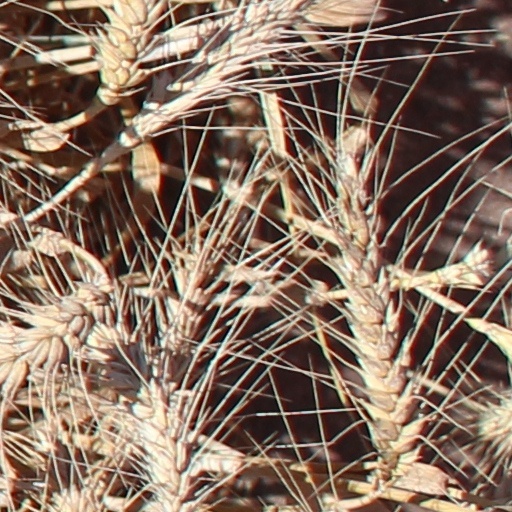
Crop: wheat